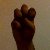
The image shows a hand gesture representing the letter 'E' in Indian Sign Language.